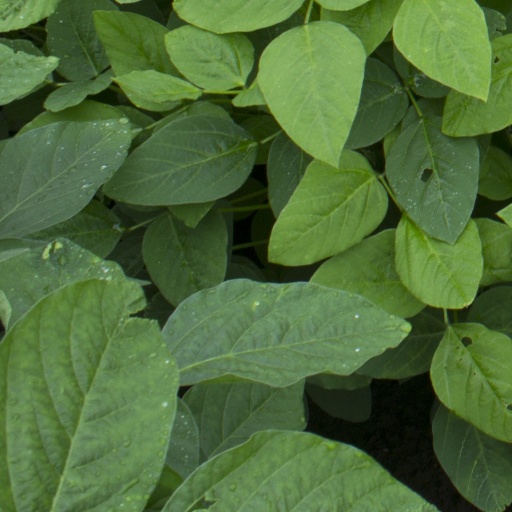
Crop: soybean